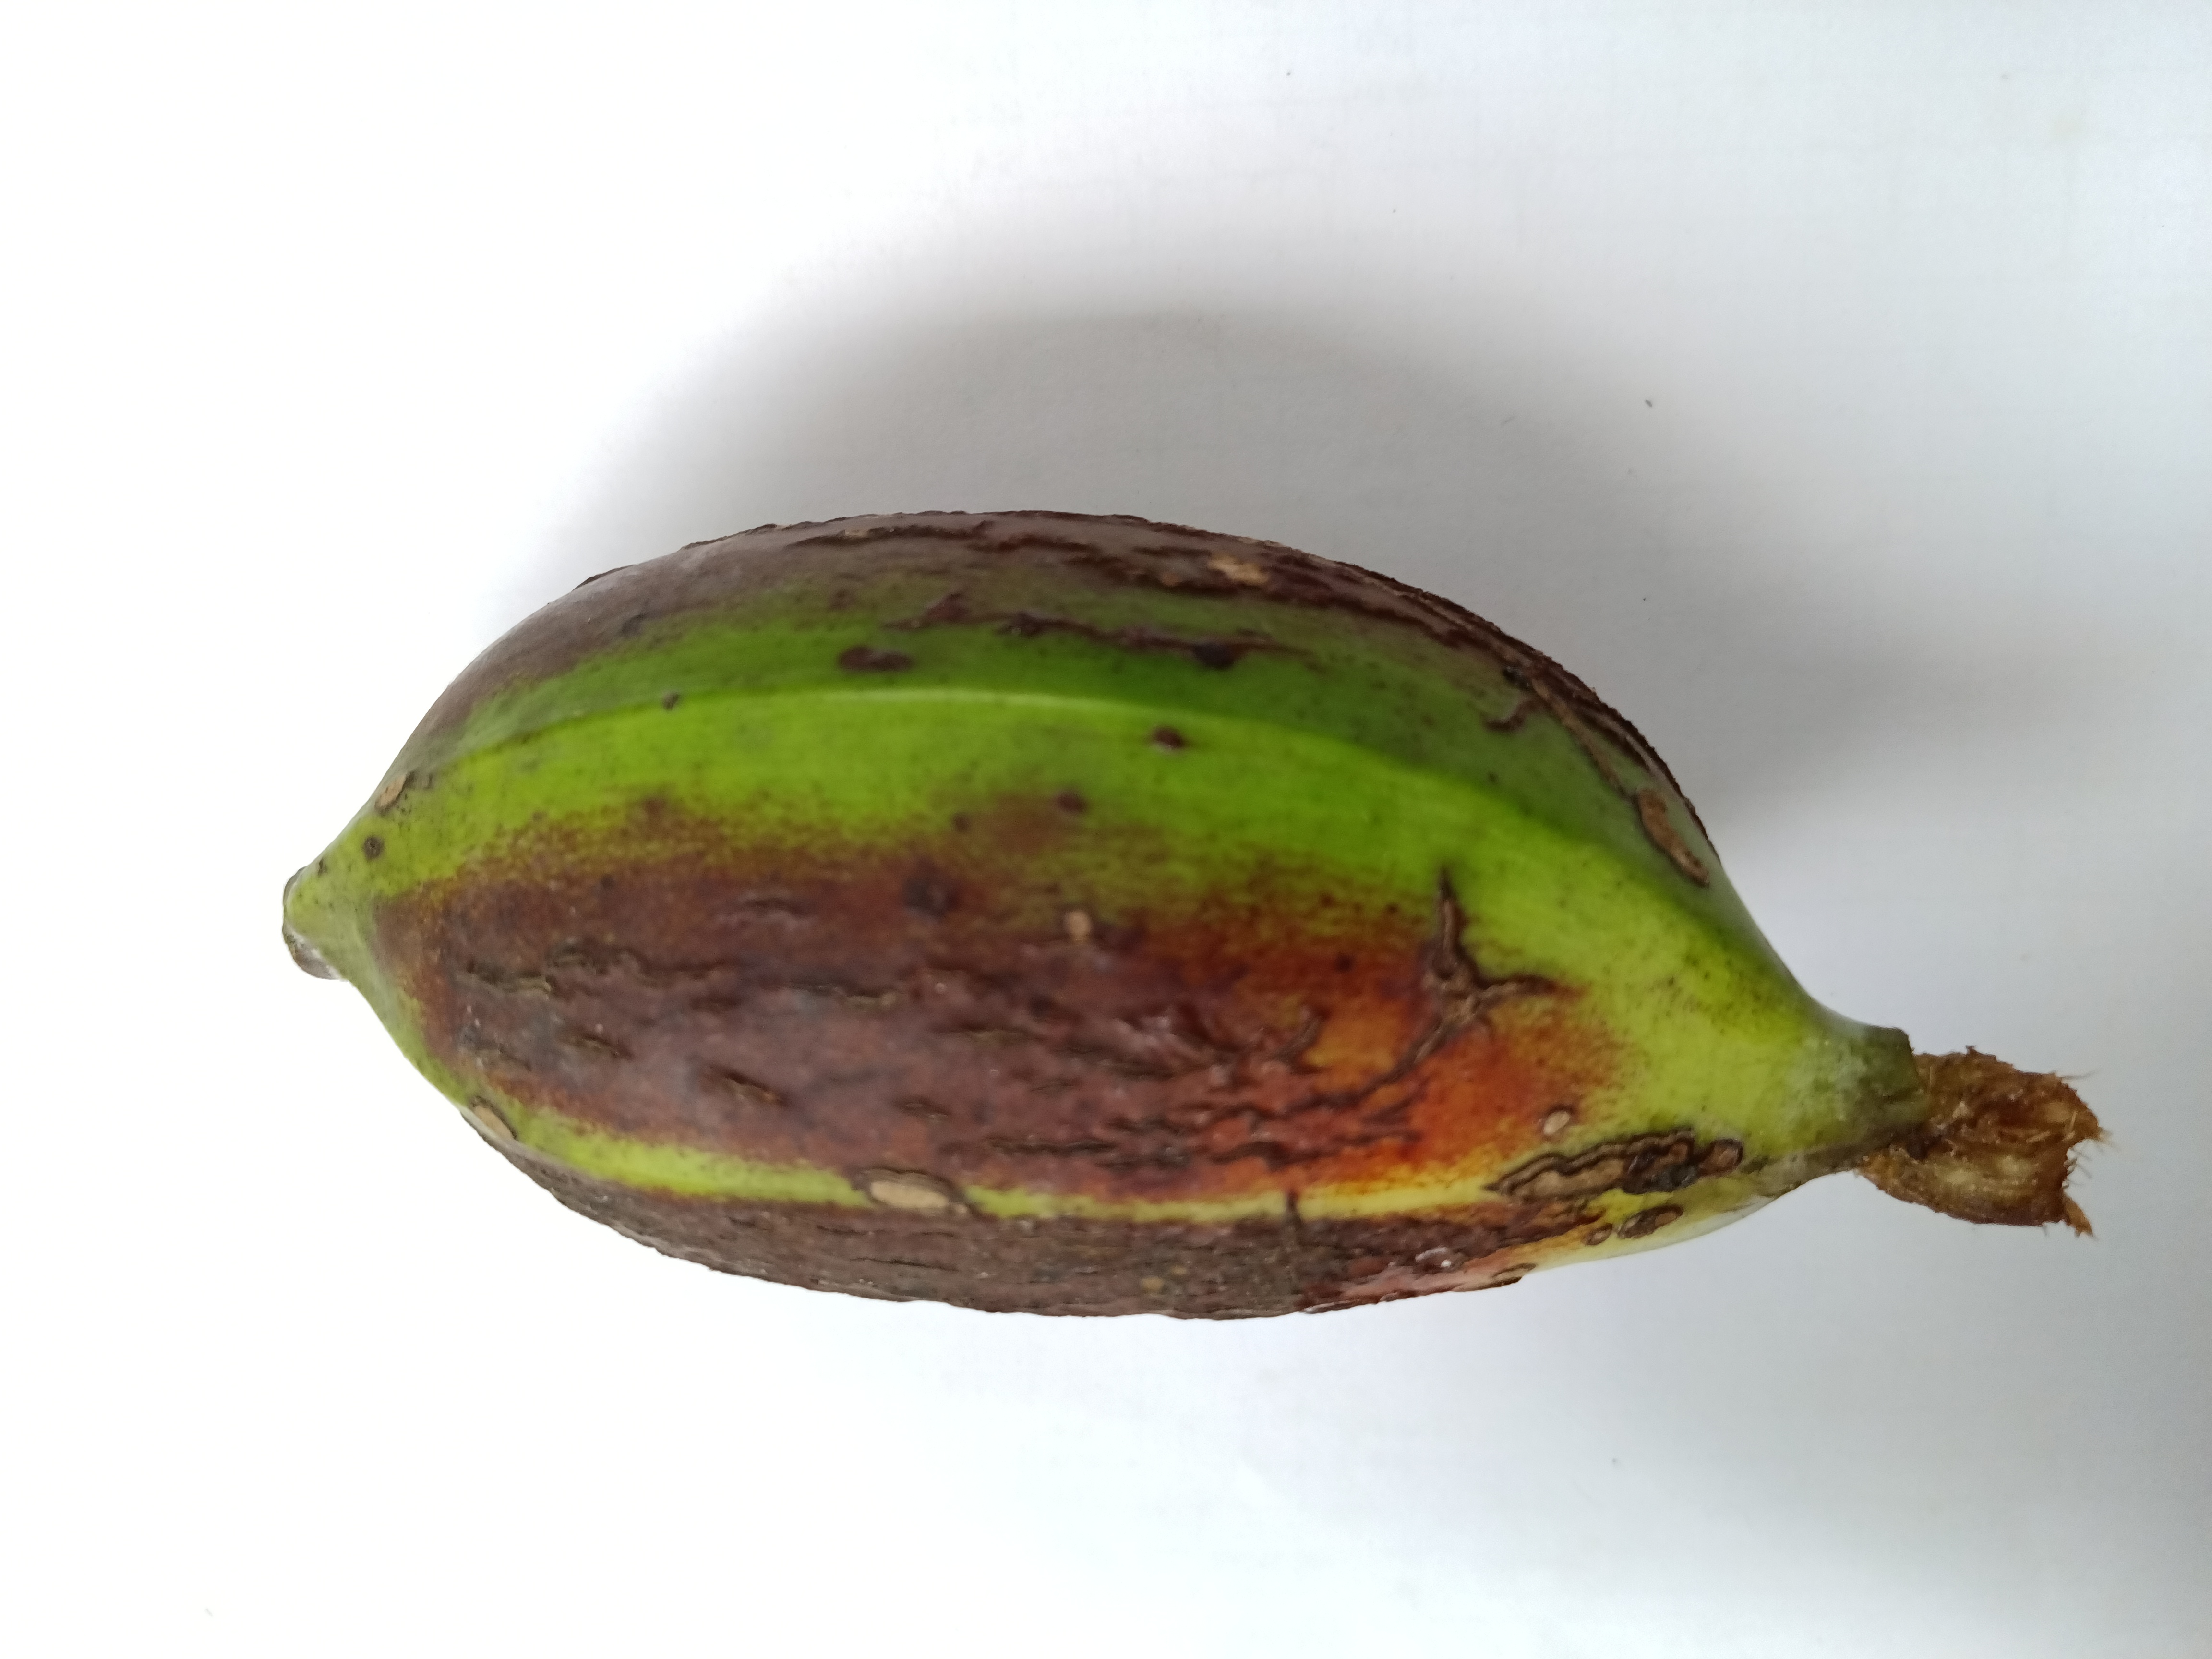
Banana variety: Bichi